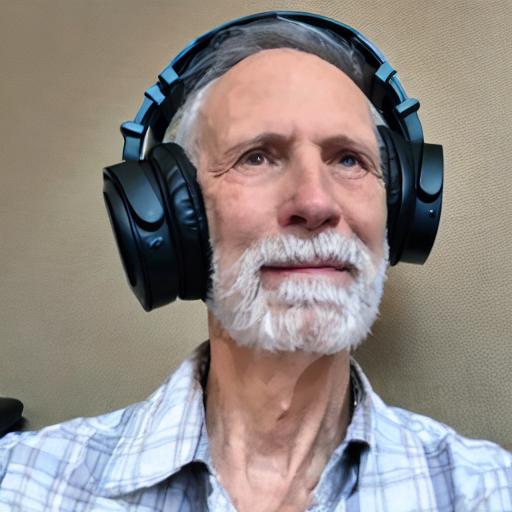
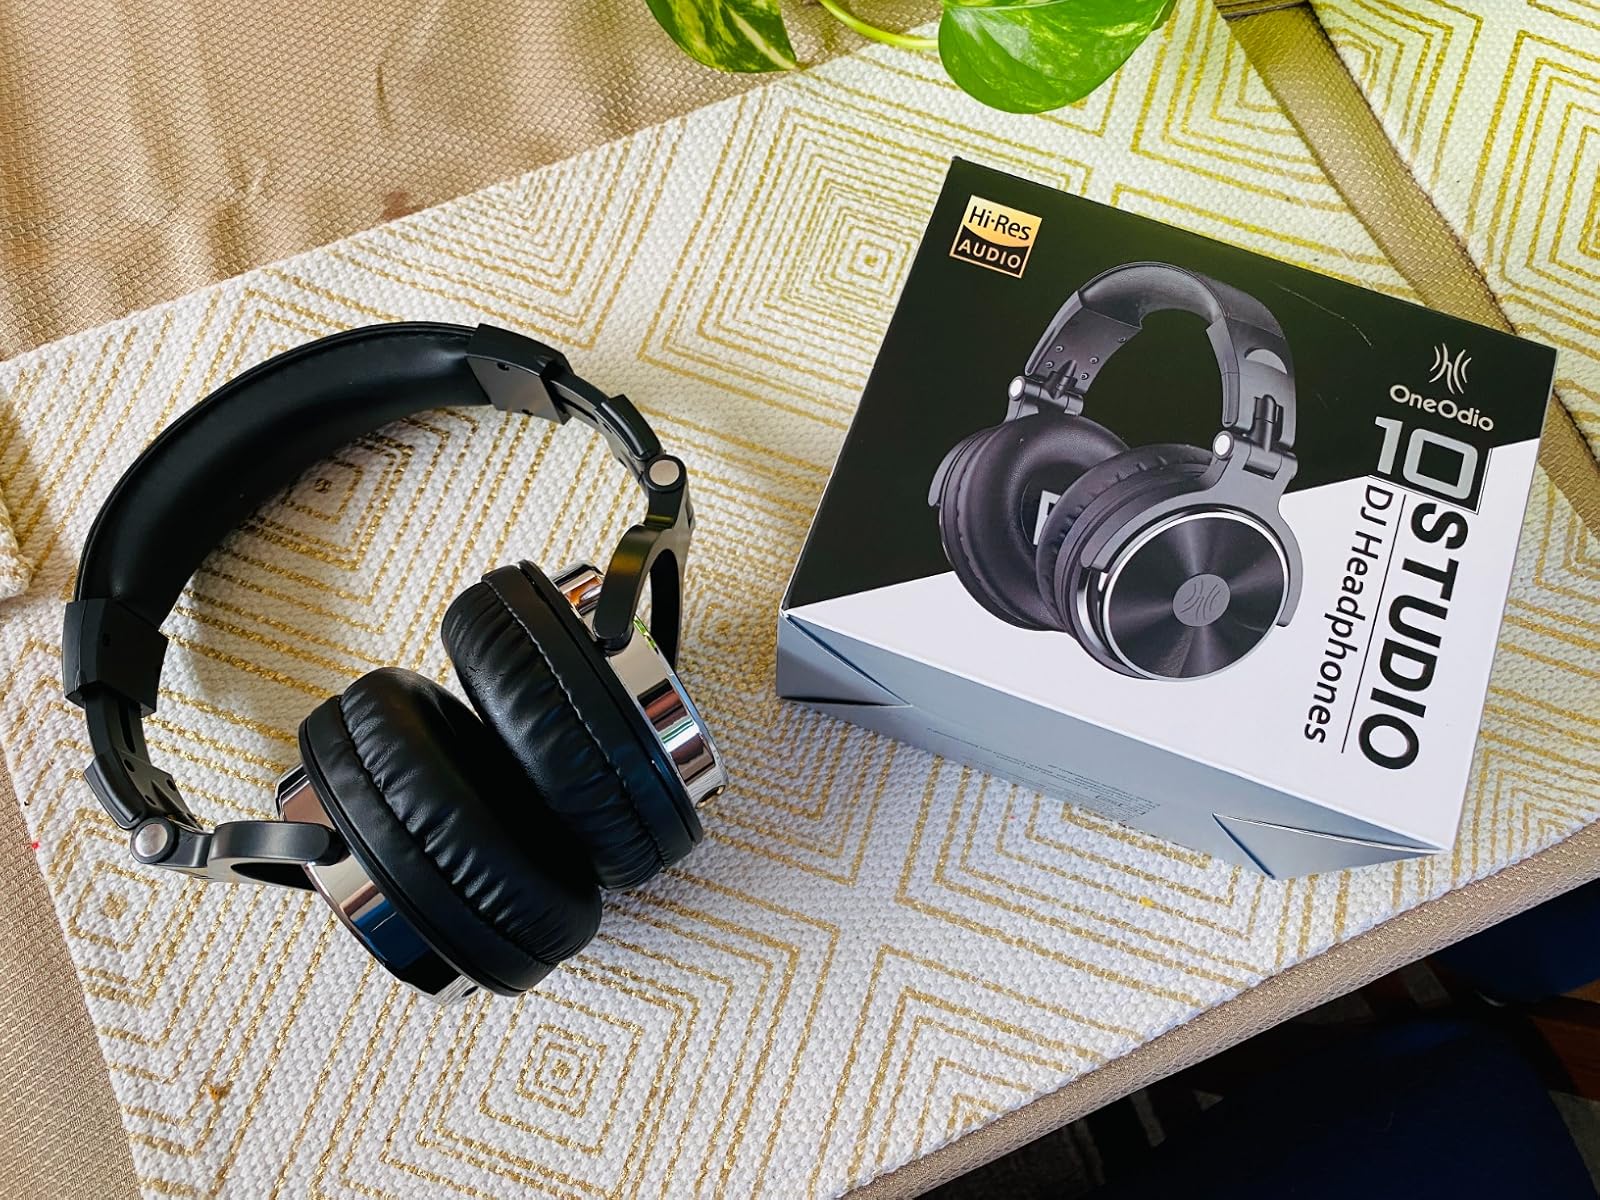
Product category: headphones
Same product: no